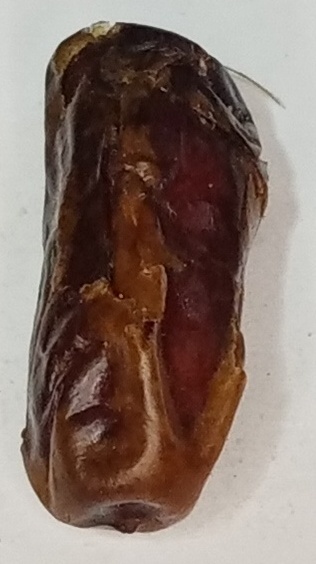
Variety: gajar
Size: small
Grade: grade-2